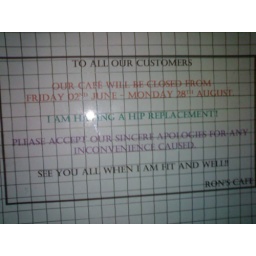
sign in a cafe door on redchurch street